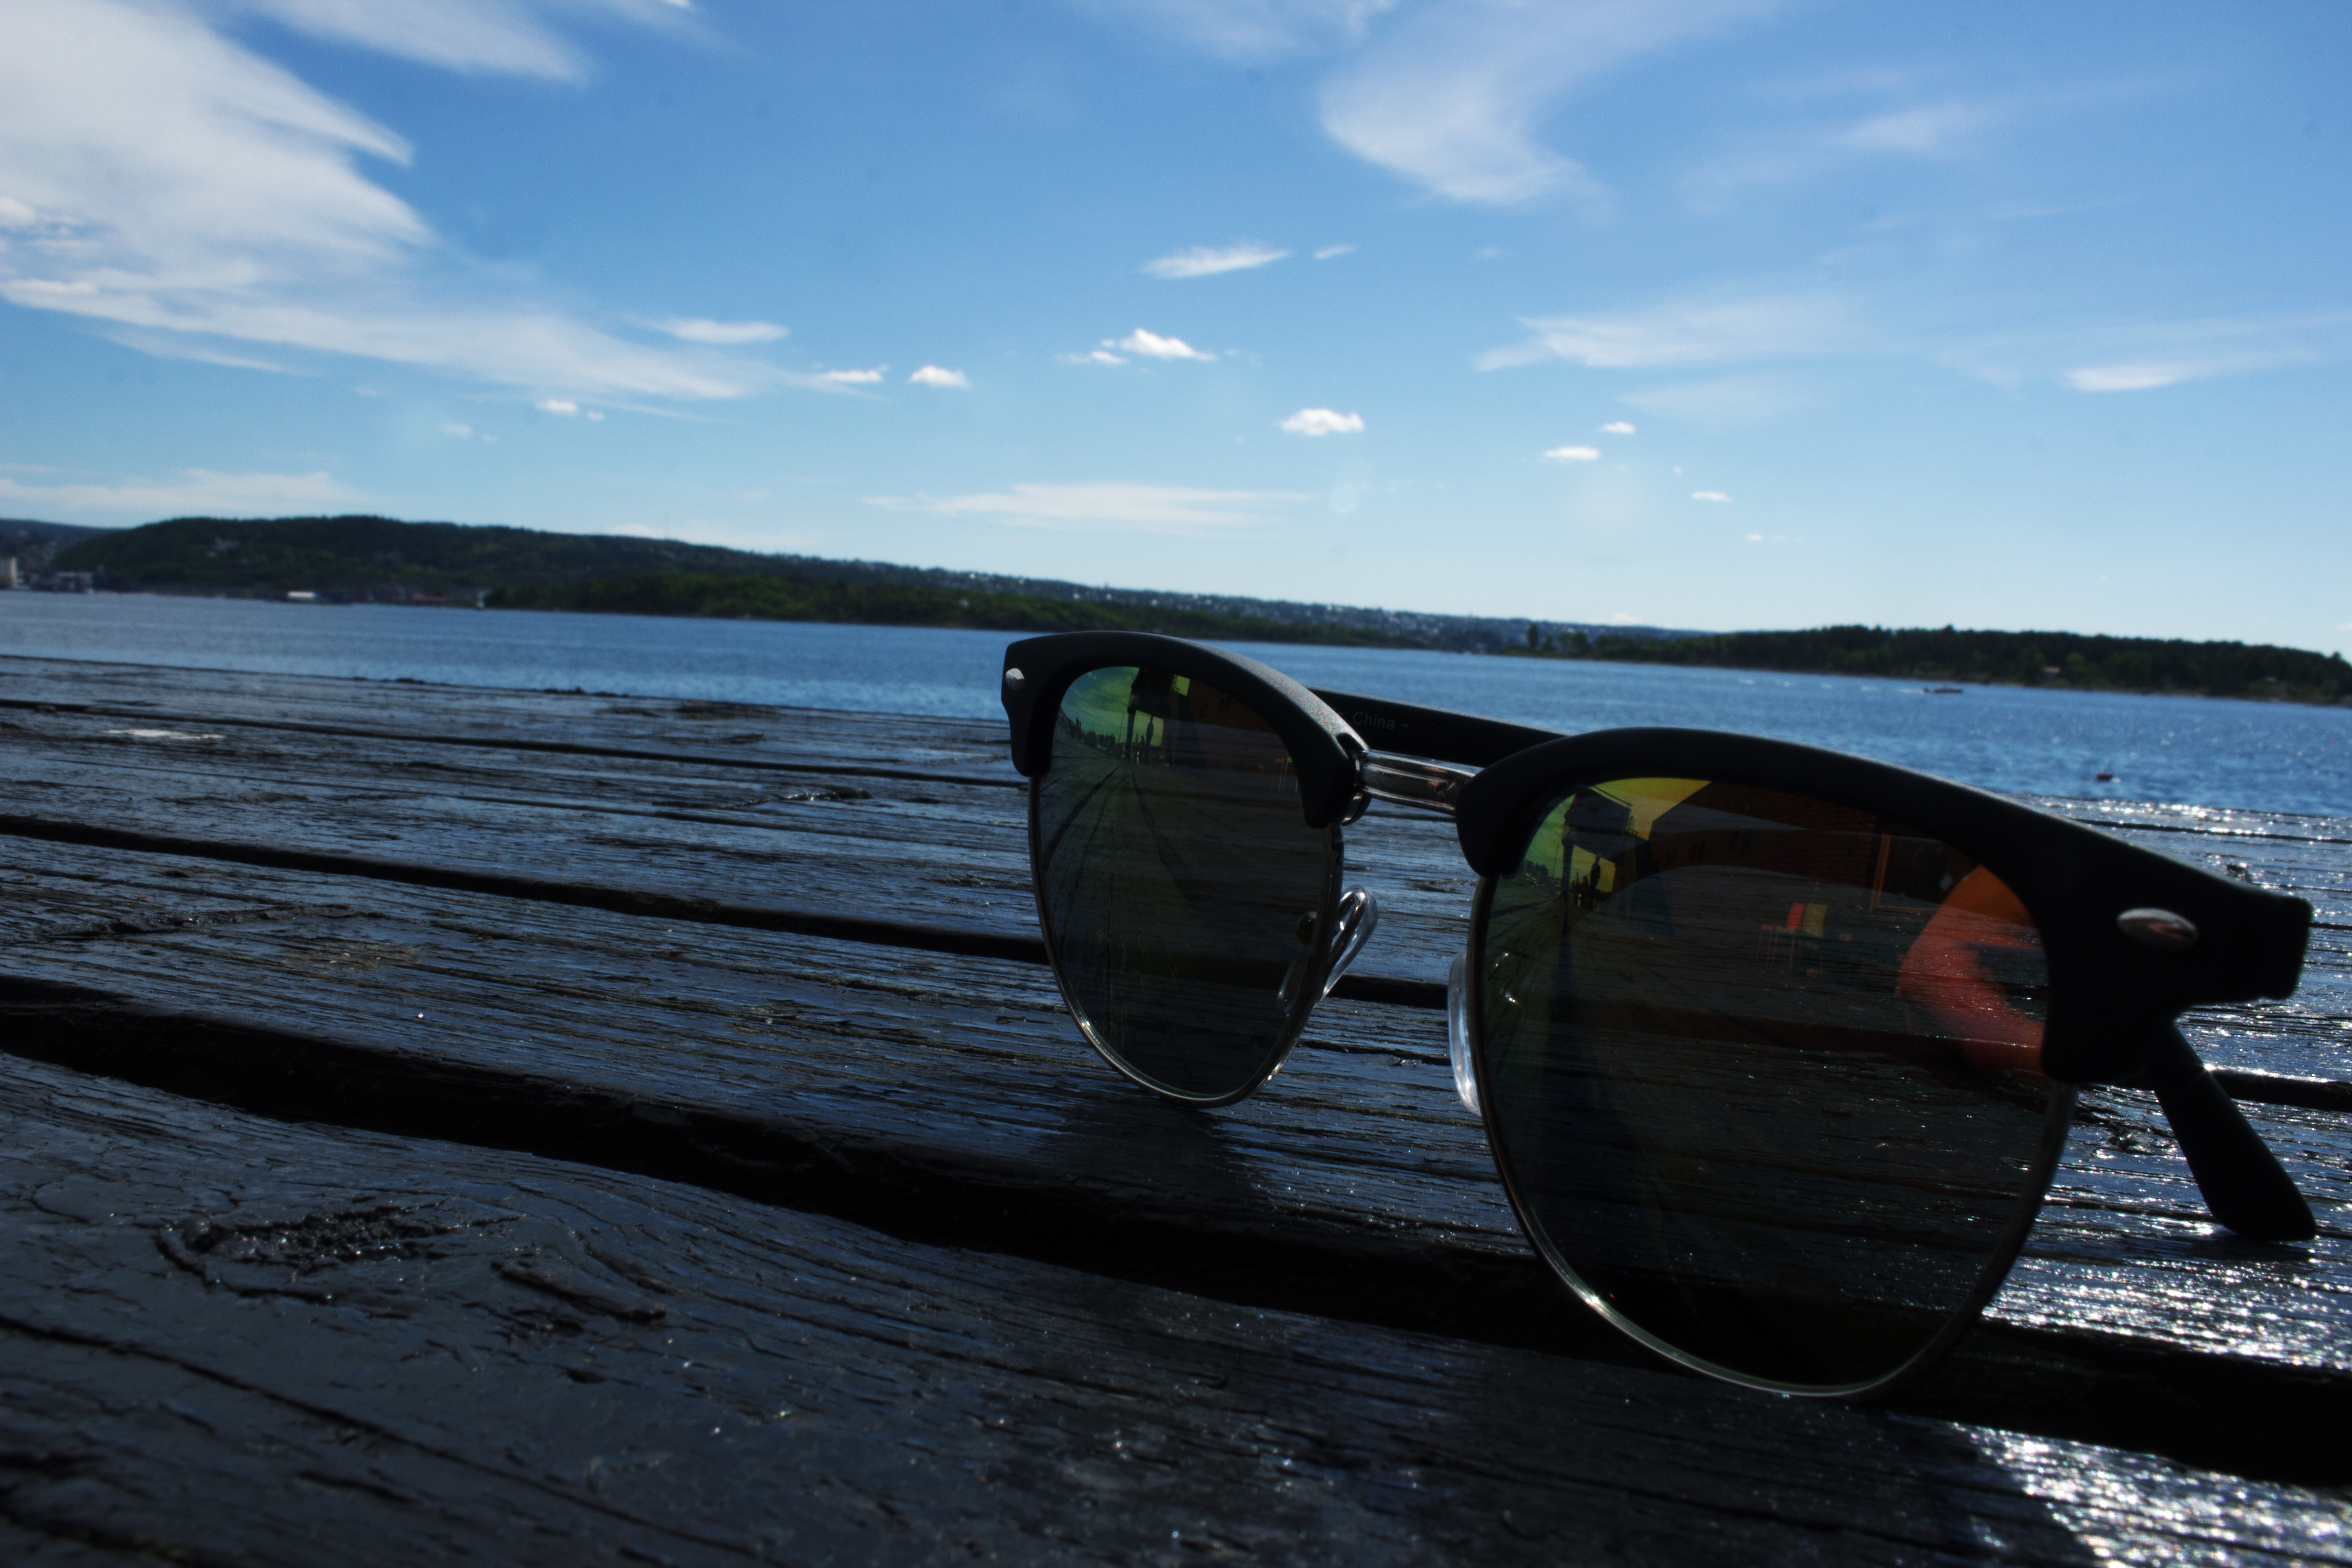
beach, sea, coast, ocean, horizon, boat, shore, wave, reflection, vehicle, bay, sunglasses, glasses